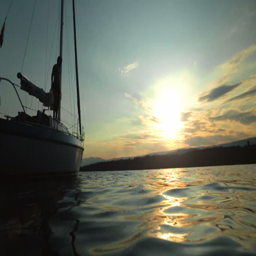
man jumps off his boat to dive into the lake water at sunset